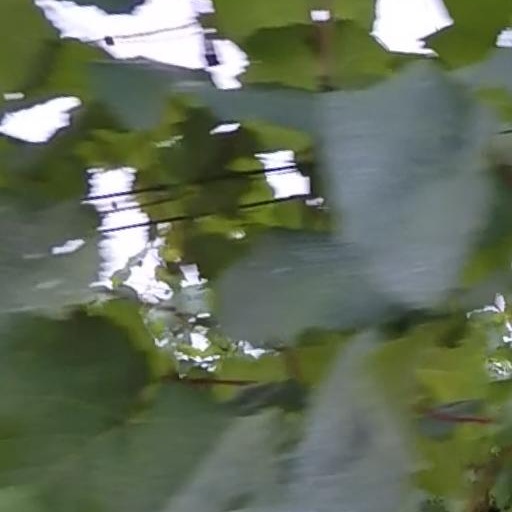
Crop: grape